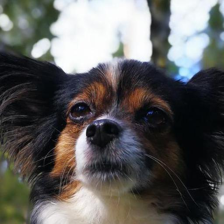
Label: animals